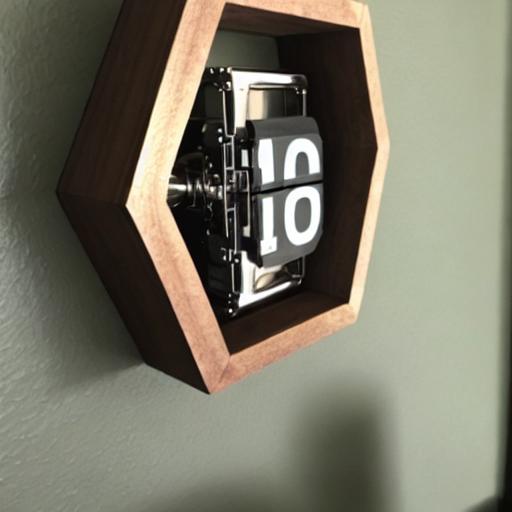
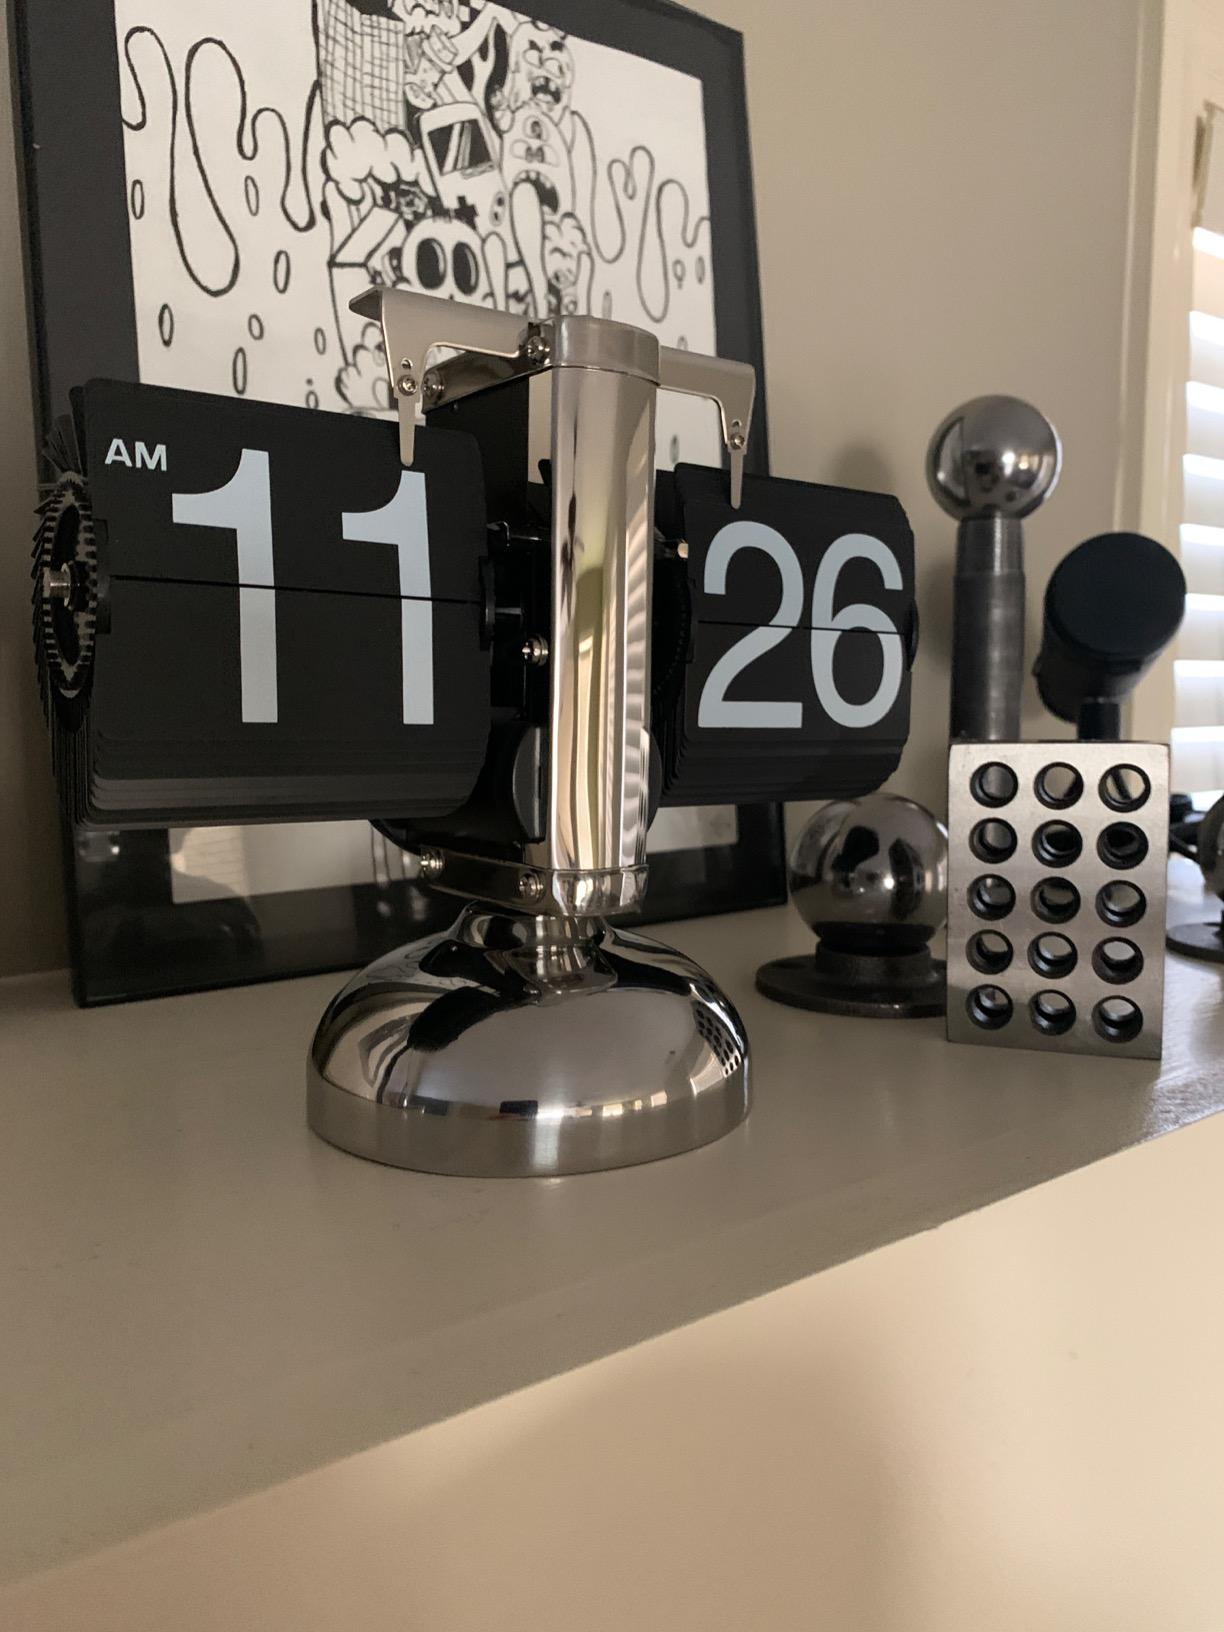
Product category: clock
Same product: no